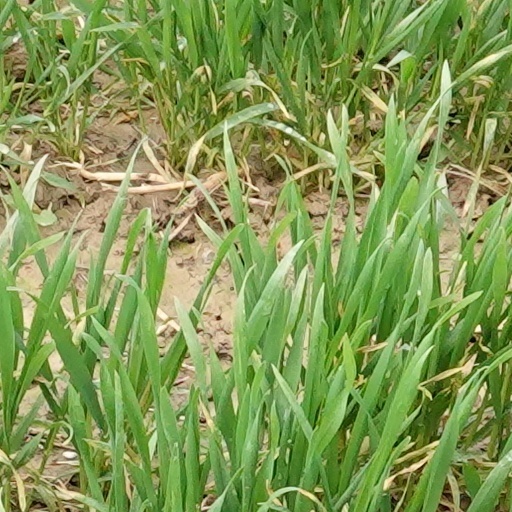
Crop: wheat